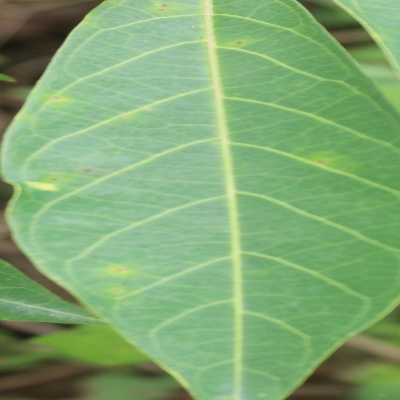
Crop: Cassava
Condition: green mite